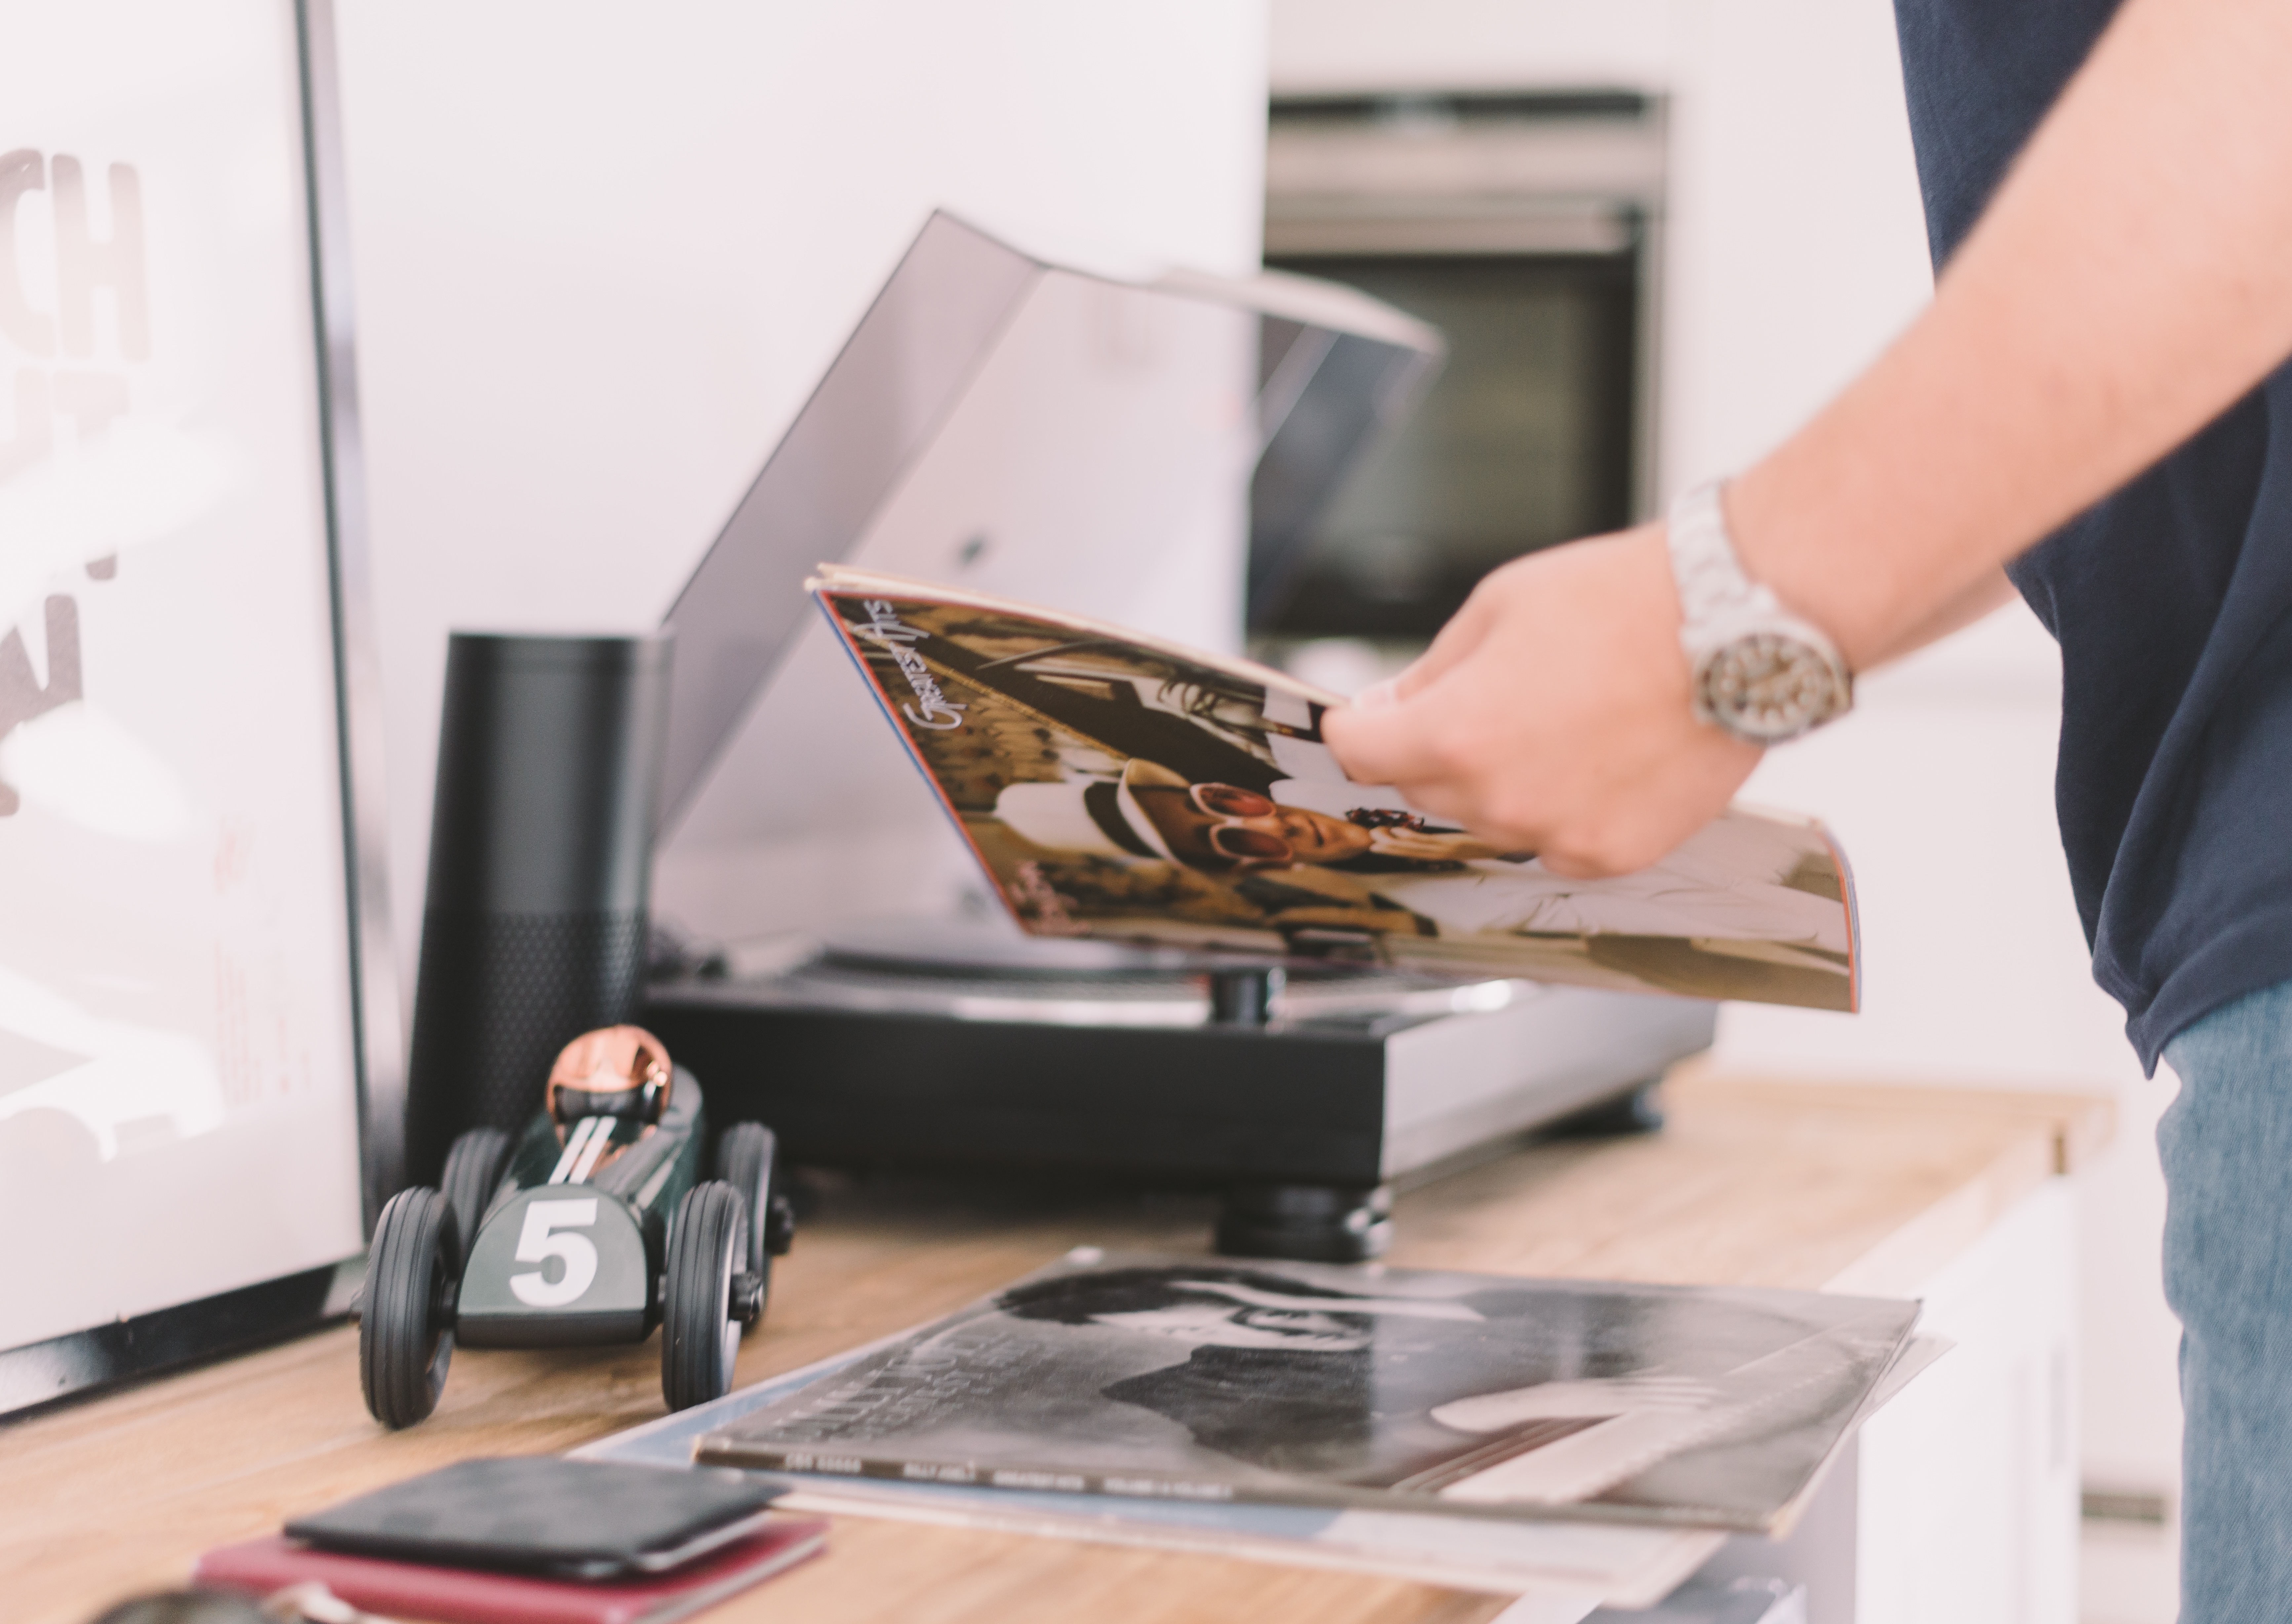
hand, man, person, record, record player, art, design